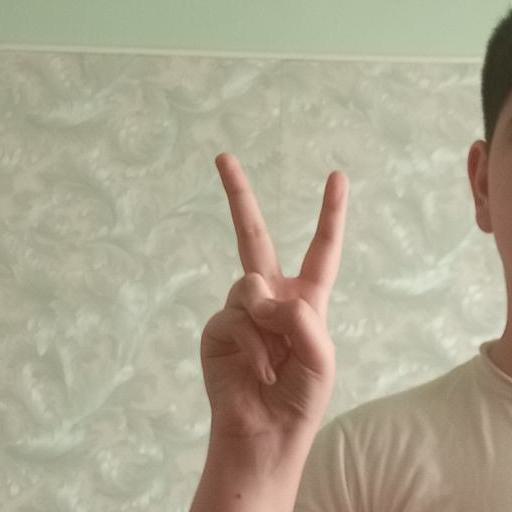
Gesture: peace